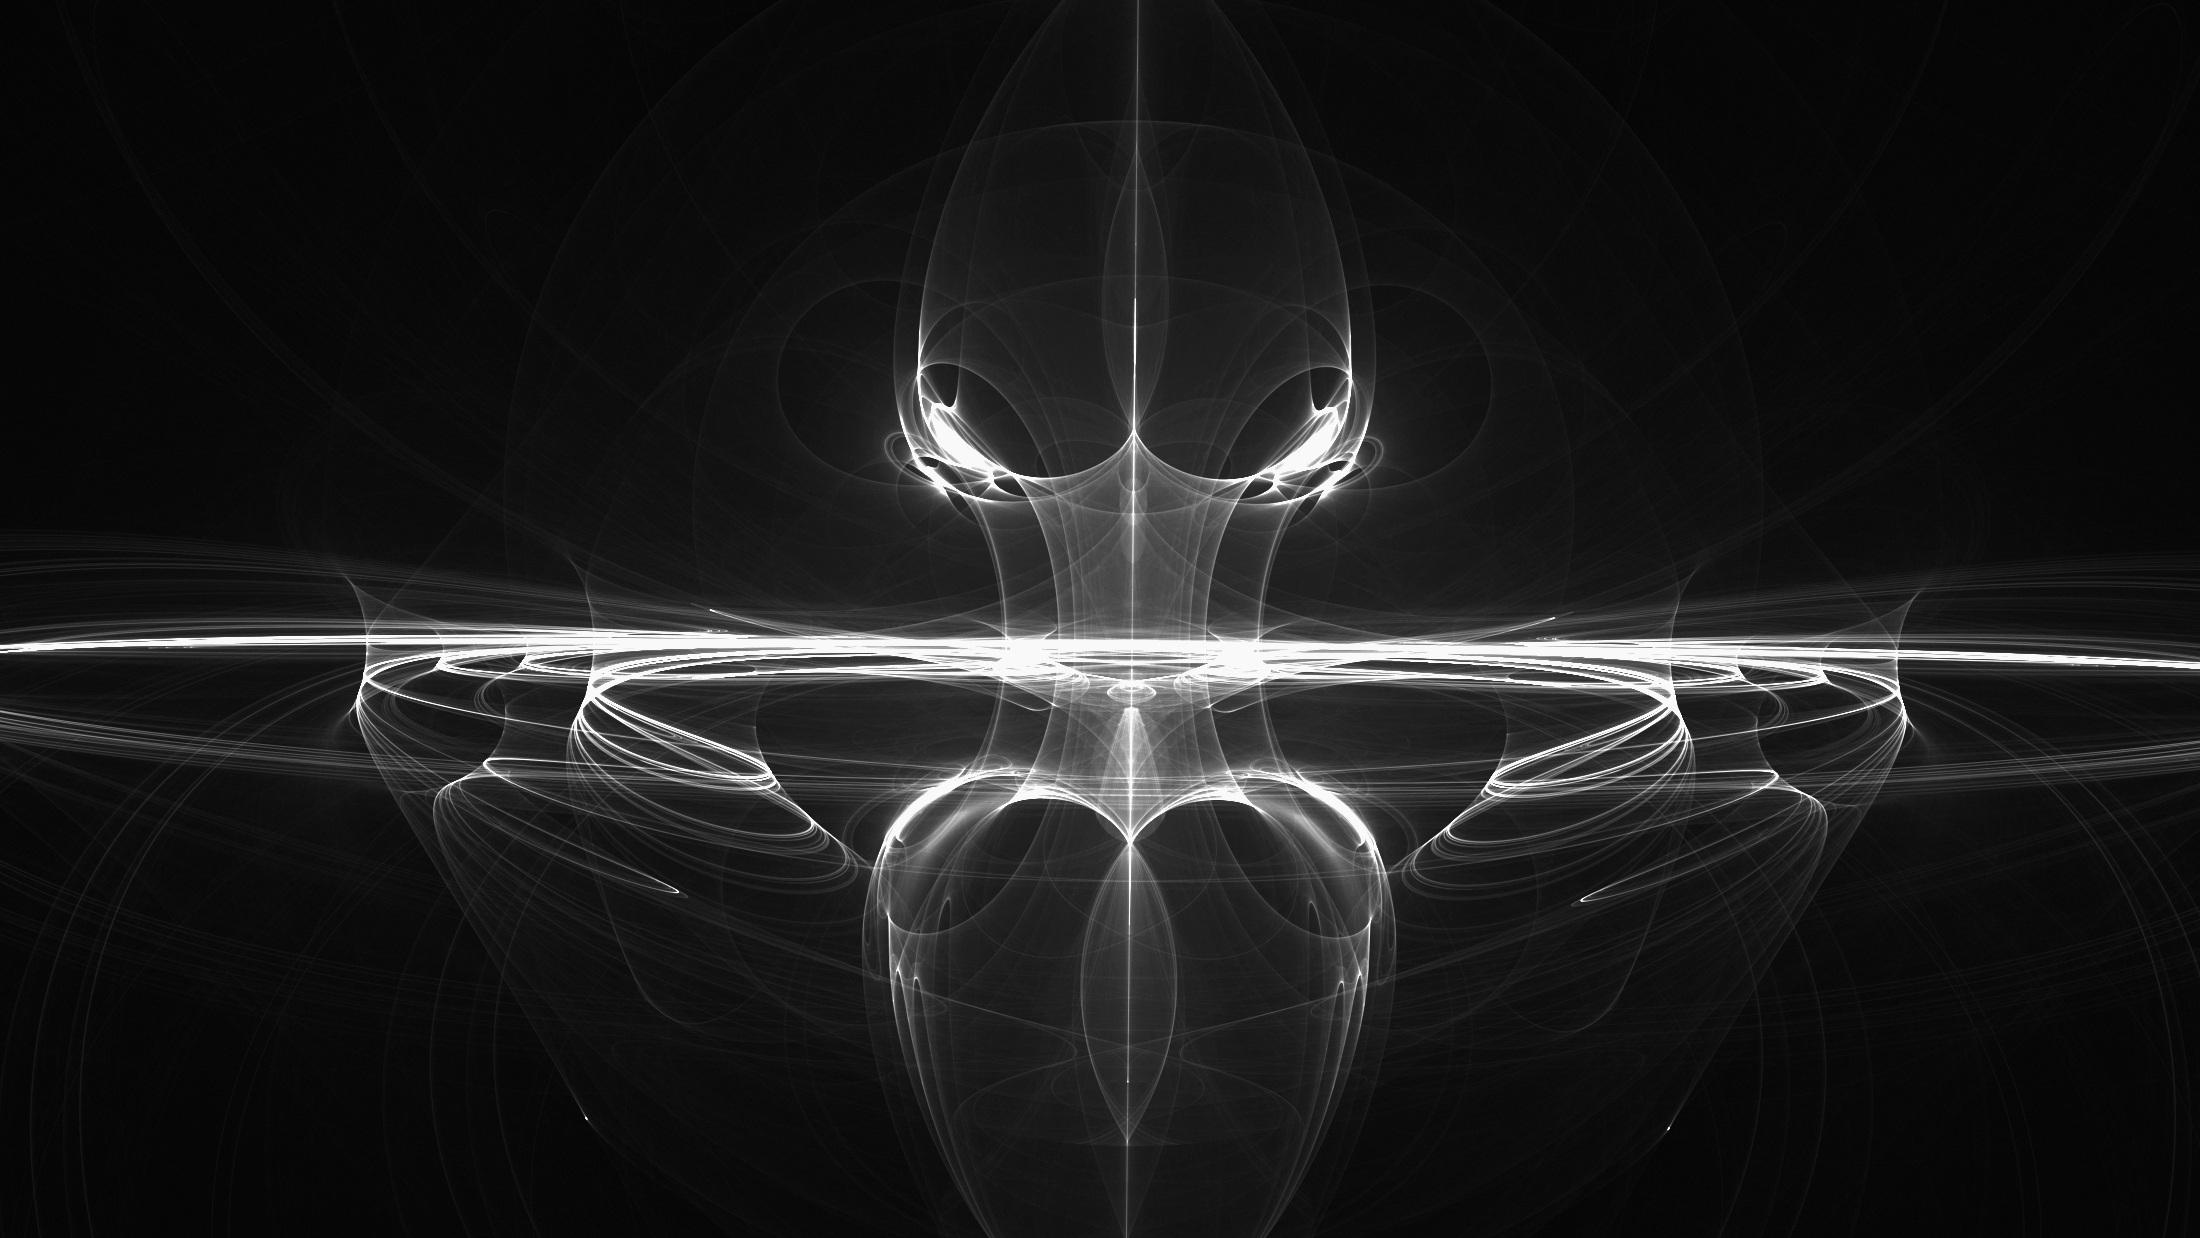
wing, light, black and white, woman, sign, line, darkness, black, monochrome, illustration, symmetry, nero, shape, macro photography, monochrome photography, stylize, fractal art